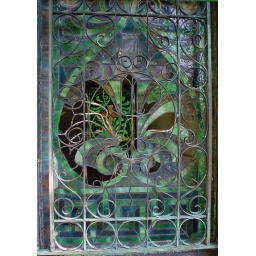
found this old crypt in Niagara on the lake, loved the way the broken glass framed the cross at the centre of the stained glass